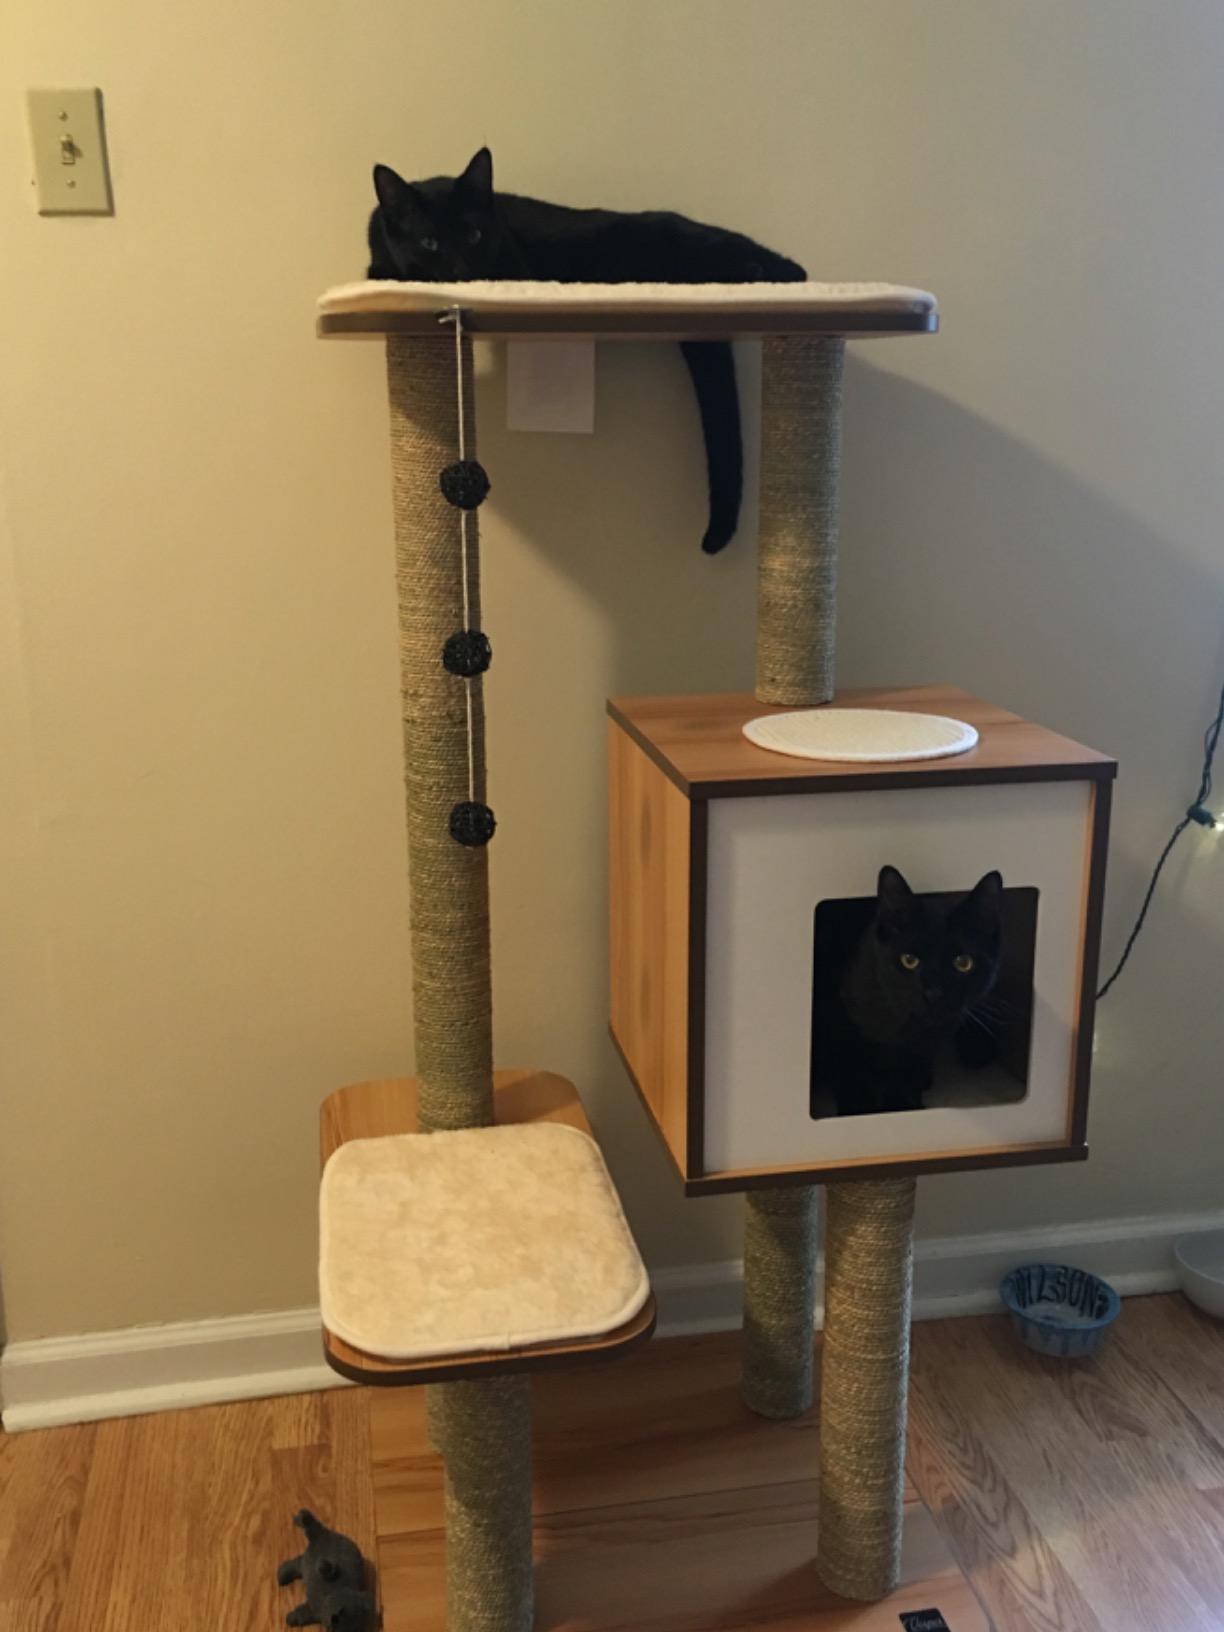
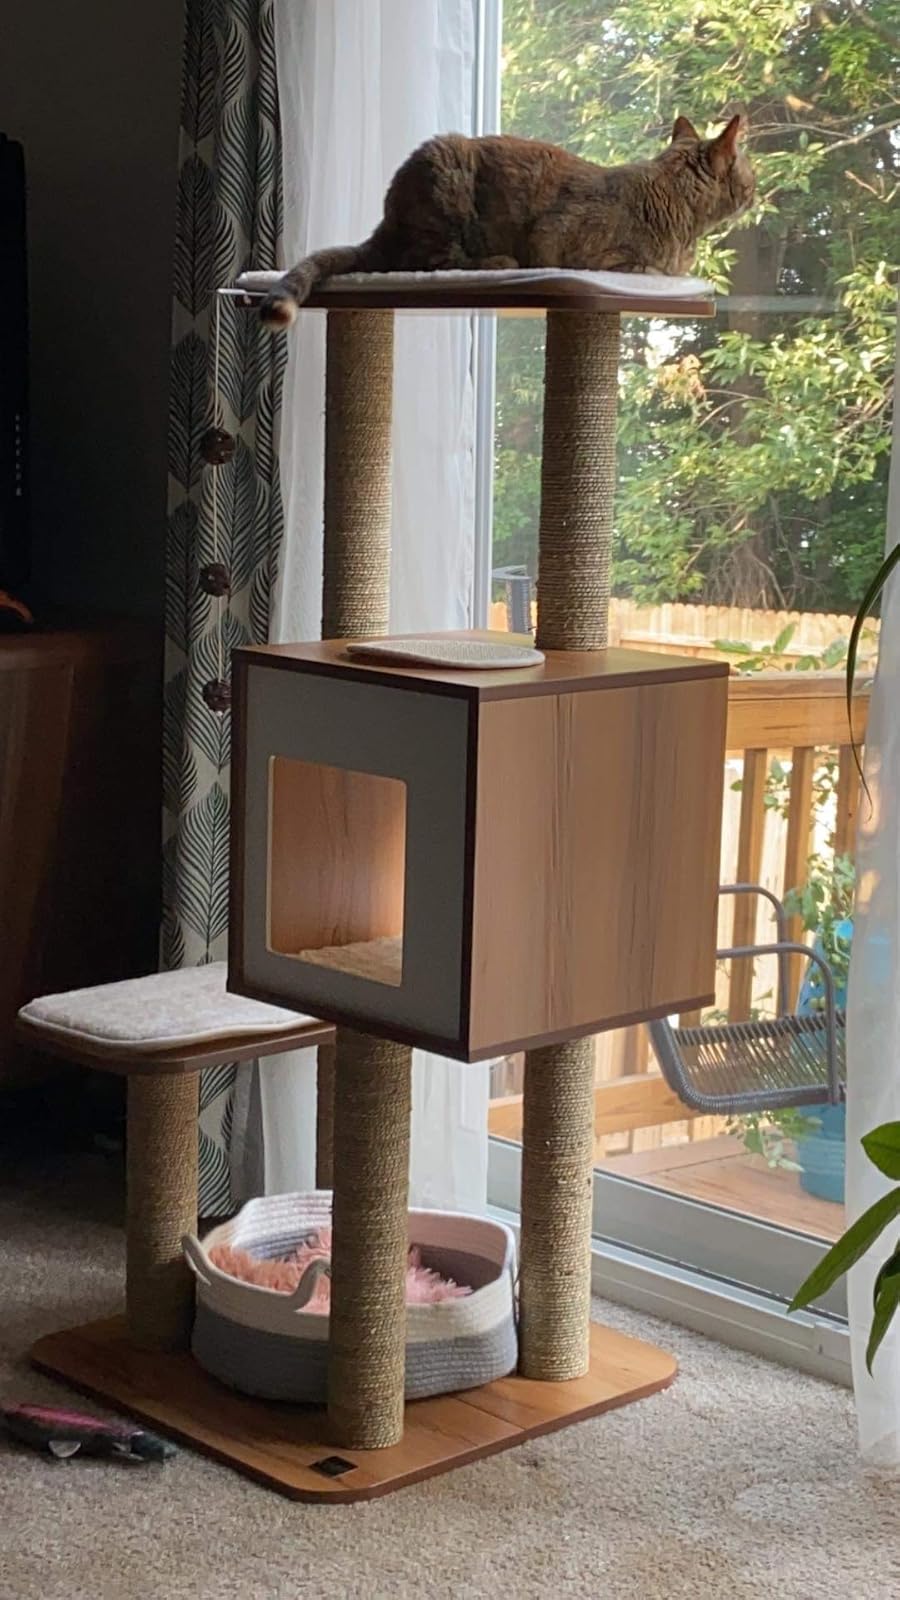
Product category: items_cat tree
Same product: yes